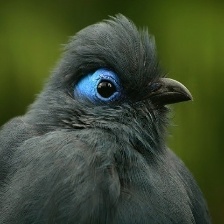
Species: BLUE COAU
Scientific name: COUA CAERULEA